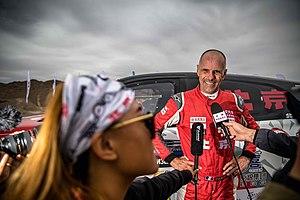
Silk Way 2017
Christian Lavieille, né le 16 décembre 1965 à Villefranche-sur-Saône, est un pilote de course de motos, reconverti en pilote rallye-raid.